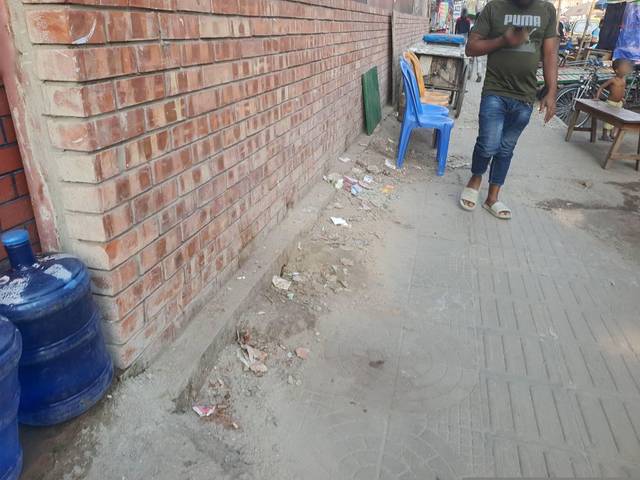
Region: Bangladesh
Coordinates: 23.733, 90.419